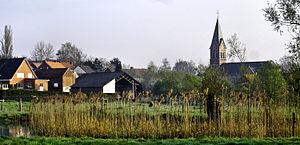
Korbeek-Dijle est une section de la commune belge de Bertem située en Région flamande dans la province du Brabant flamand.